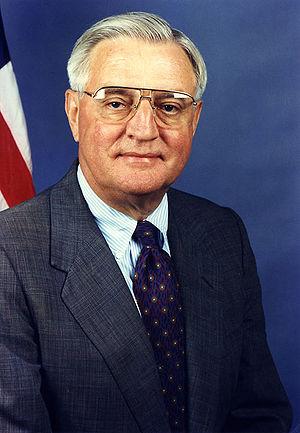
Walter Frederick Mondale, né le 5 janvier 1928 à Ceylon, est un homme politique américain, membre du Parti démocrate.